Vehicle registration plates of Brunei

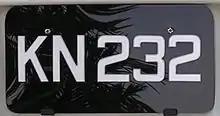

The most common form of Brunei vehicle registration plates, in use since the introduction of motorised vehicles in the country's British colonial era, typically begin with one or more letters, followed by up to four numerical digits with no leading zeroes. Letters used to be in white or grey on black background. Thus, the configuration of a common Brunei number plate may be in the form of 'BB 1234'.